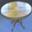
Label: table